Tarte tropézienne

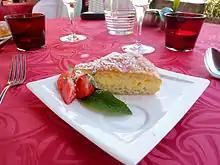

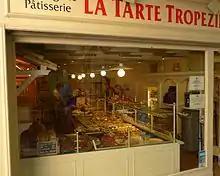
Micka's pâtisserie "La Tarte Tropézienne"

Tarte tropézienne, also known as "la tarte de Saint-Tropez", is a dessert pastry consisting of a halved brioche filled with a mix of two creams, thick pastry cream ("crème pâtissière") and buttercream, and topped with pearl sugar. It was created in 1955 by Polish confectioner Alexandre Micka, a pâtisserie owner in Saint-Tropez, where he moved in 1945 just after the war.